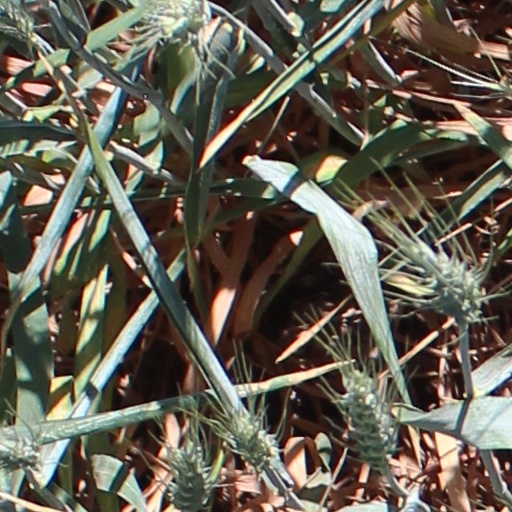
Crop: wheat